Governor's Bridge (Isle of Man)

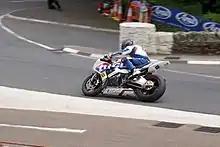
Guy Martin on a racing line in 2015 leaving "Old Bemahague Road" about to enter Governor's Bridge/Governor's Dip in the 2015 Senior TT race

This included the creation of a new link road at Governor's Bridge on the primary A2 Ramsey to Douglas Road between the road junction of the newly created A18 Bemahague road (from Governor's Bridge to Signpost Corner), the A2 Governor's Road/Glencrutchery Road and Victoria Road in Douglas. The new A2 link road effectively redirected the main road traffic and created the "Governor's Dip" bends off the primary A2 road which was used as part of the Snaefell Mountain Course for motor-cycle racing. The new link road also created a small wooded glen on the site which is known for its distinctive horse-chestnut trees.